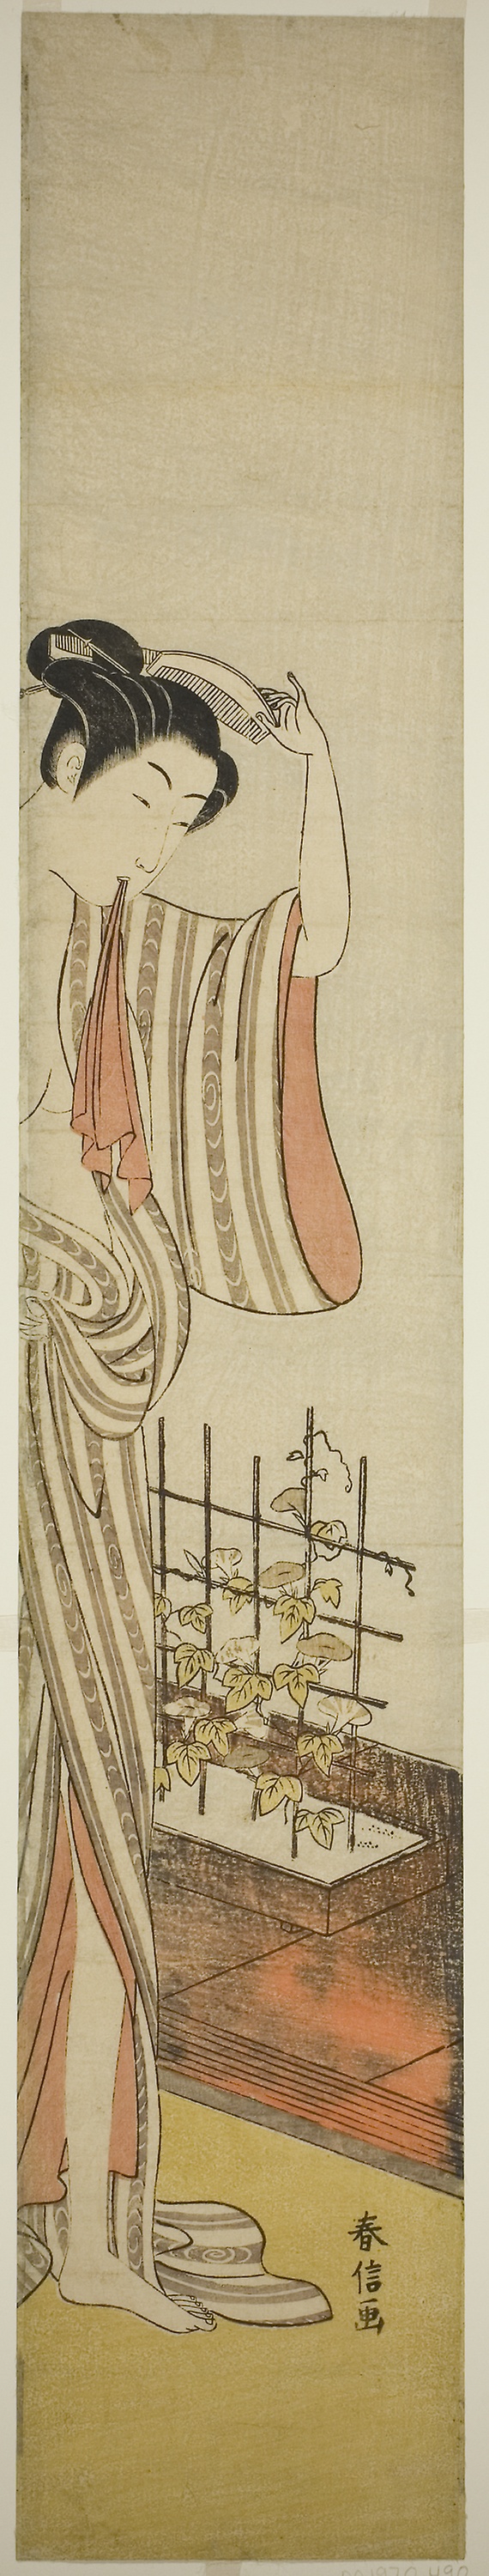
beige, drawing, pattern, plant, art, illustration